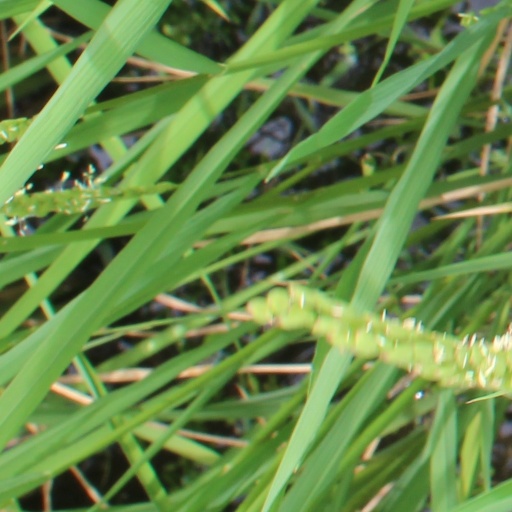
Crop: rice